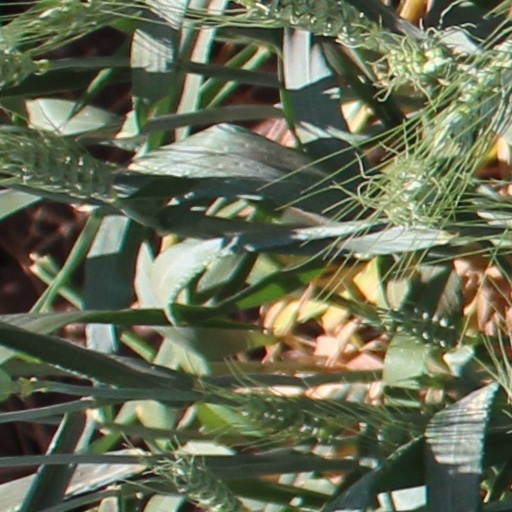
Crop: wheat